Frank Helmick

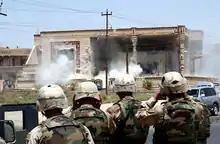
U.S. Army soldiers from the 101st Airborne Division (Air Assault) watch as a TOW missile strikes the side of a building that was suspected of harboring Uday and Qusay Hussein in Mosul, Iraq, July 22, 2003. Uday and Qusay were killed in a gun battle as they resisted efforts by coalition forces to apprehend and detain them.

On August 24, 2008, Helmick survived a suicide bombing of the MRAP vehicle he was riding in near Forward Operating Base Marez in Mosul. The suicide car bomb attack killed the attacker and damaged the International MaxxPro Plus vehicle, but Helmick, Brigadier General Raymond "Tony" Thomas, an Iraqi general and others inside the vehicle were not seriously injured.